Military history of the Soviet Union

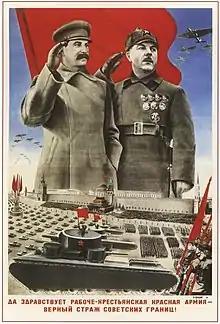
Joseph Stalin and Kliment Voroshilov depicted saluting a military parade in Red Square above the message "Long Live the Worker-Peasant Red Army—a Dependable Sentinel of the Soviet Borders!"

The February Revolution replaced the Tsar with the Russian Provisional Government, 1917 which was itself overthrown by the Bolshevik Revolution of 1917. The Russian army, exhausted by its participation in World War I, was in the final stages of disintegration and collapse.